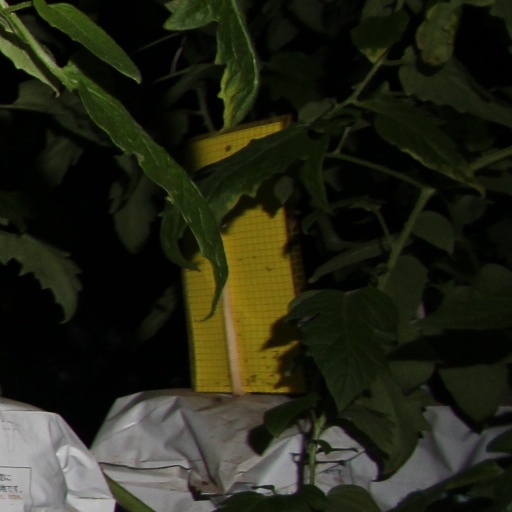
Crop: tomato